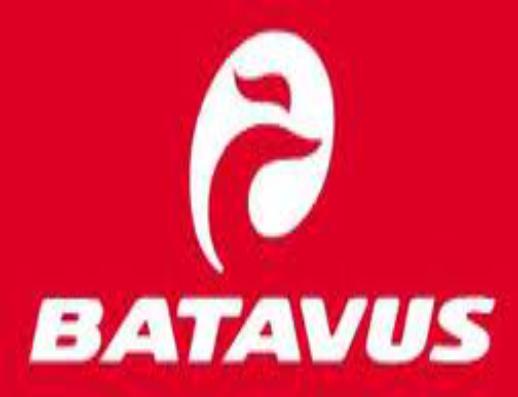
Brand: batavus
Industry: Transportation